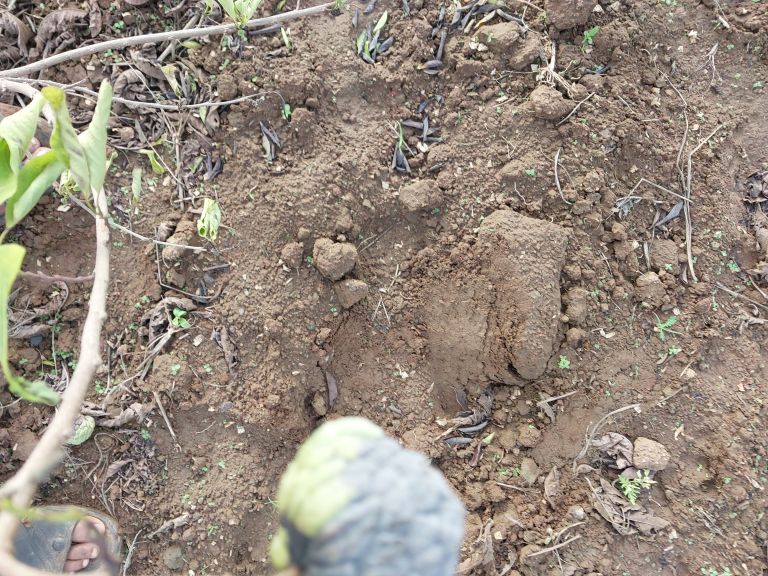
Disease label: Blank Canker